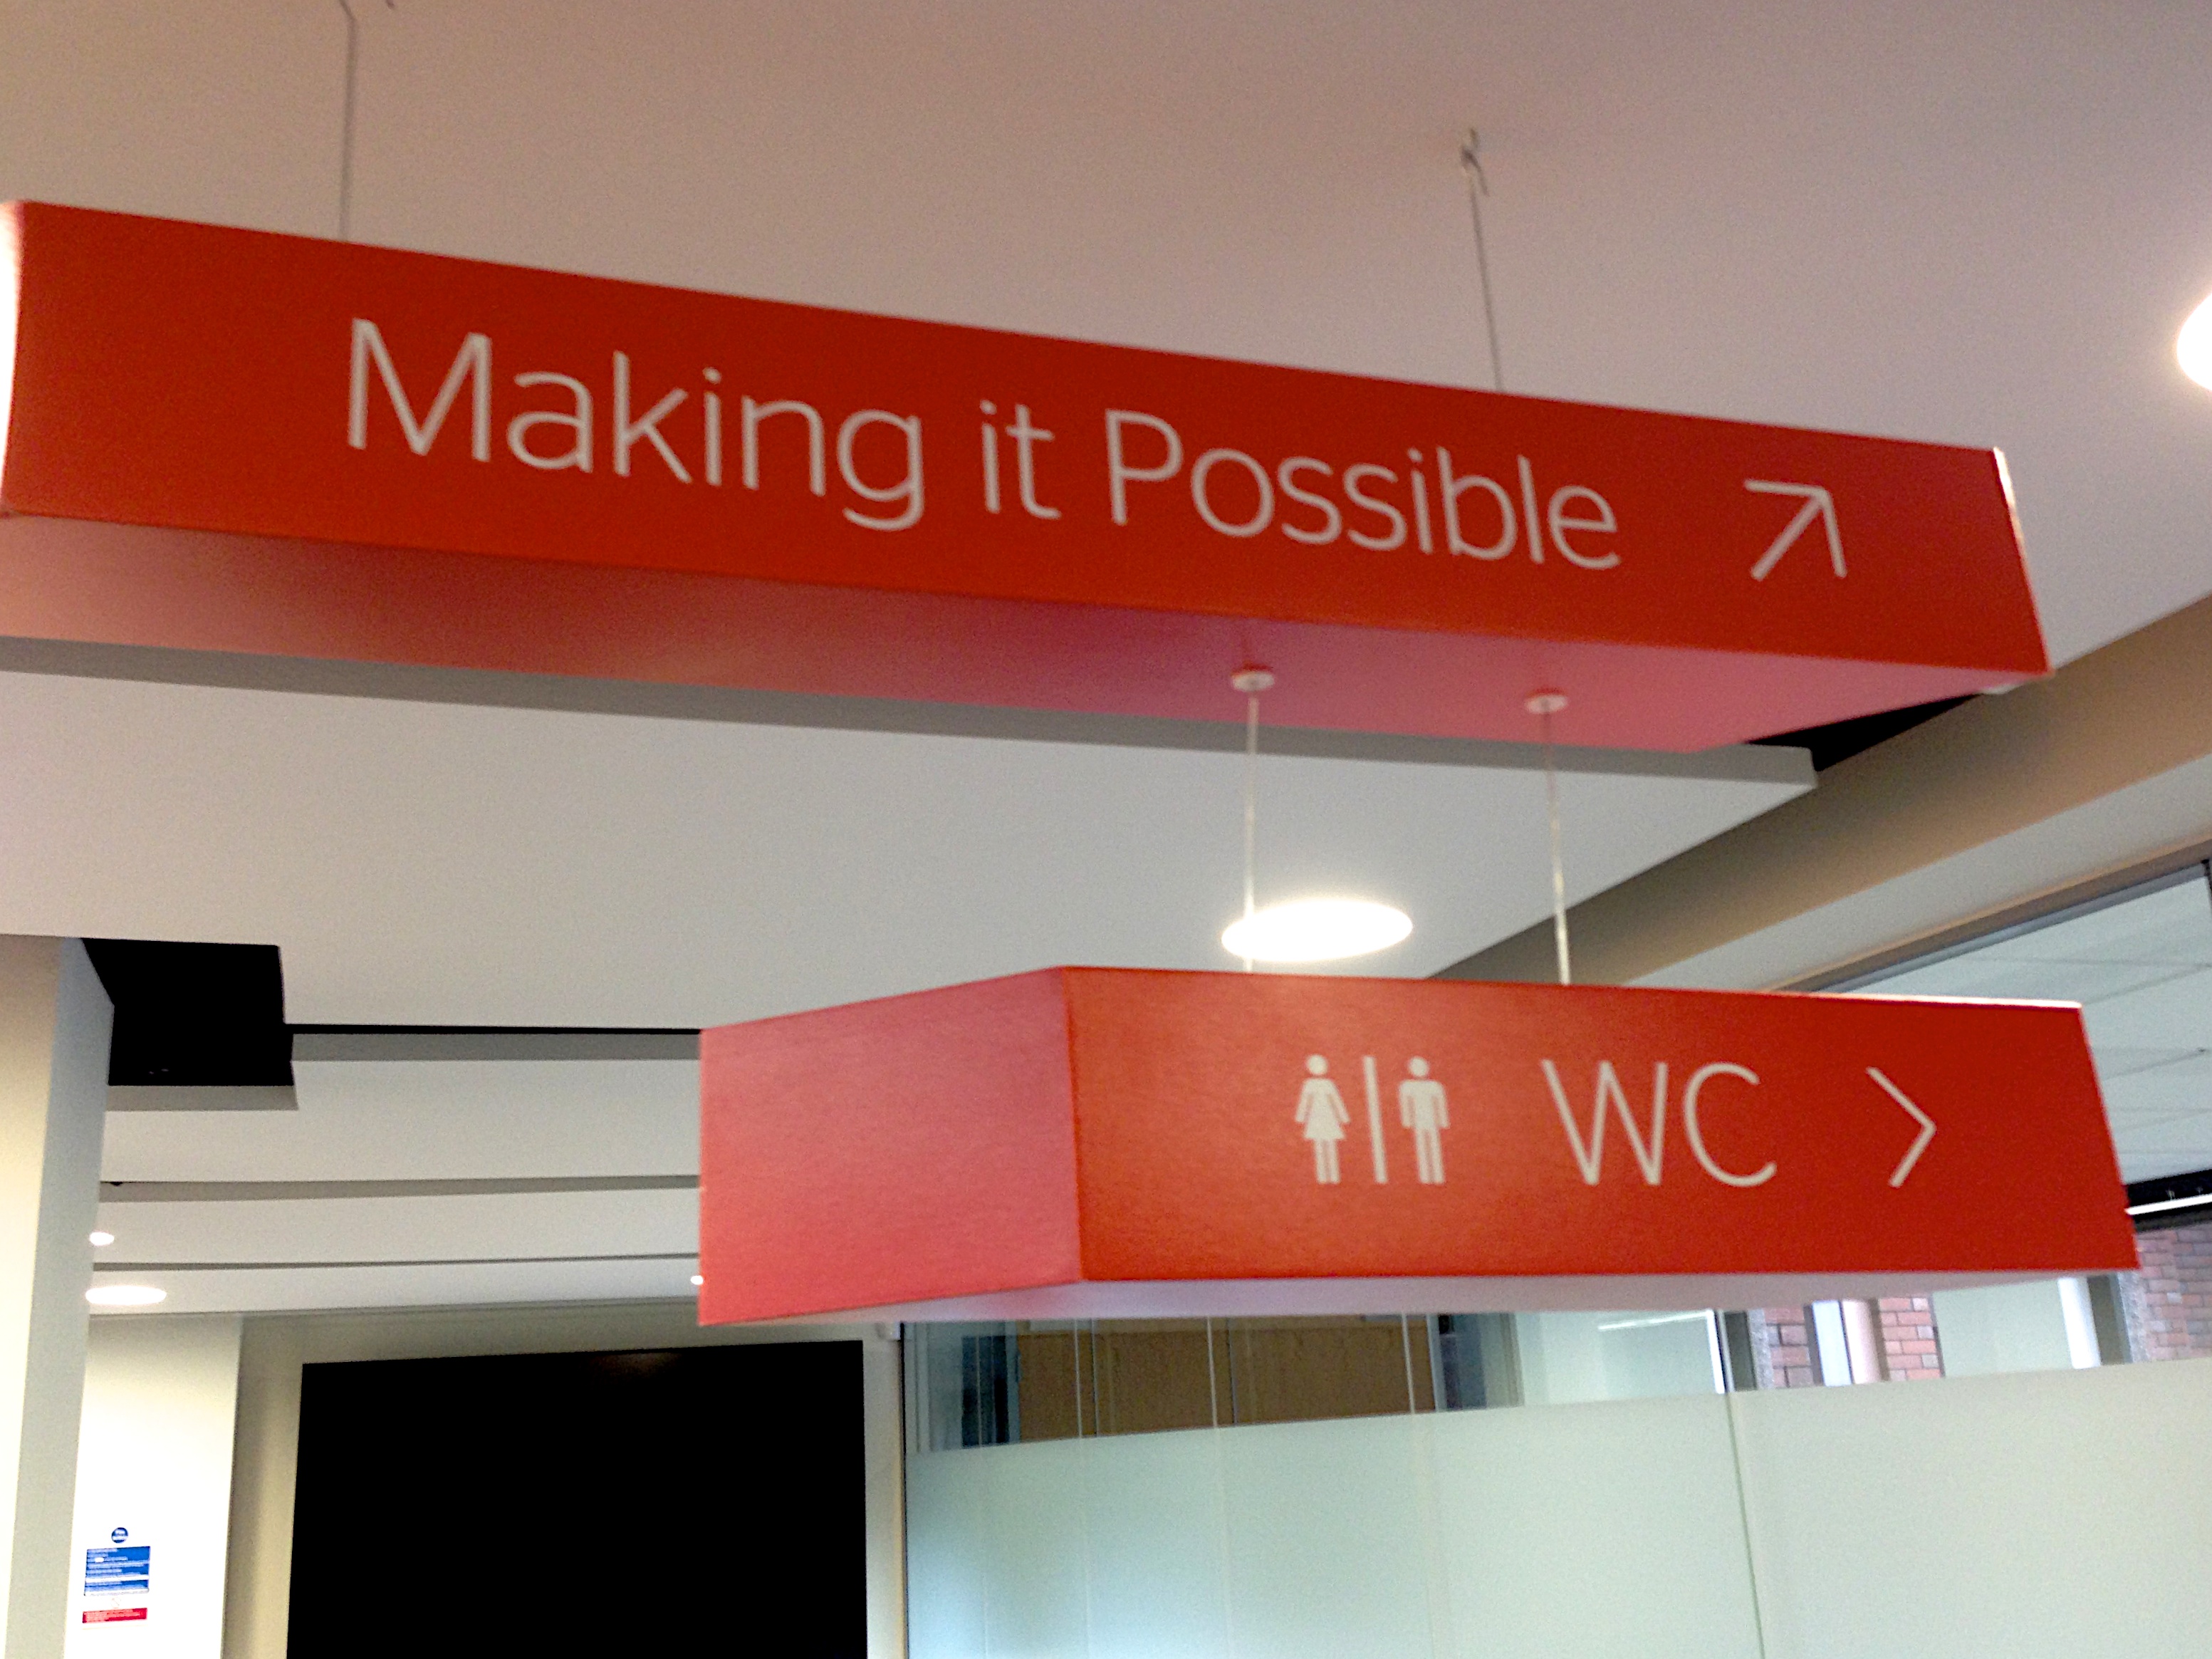
red, signage, interior design, brand, cool image, design, window covering